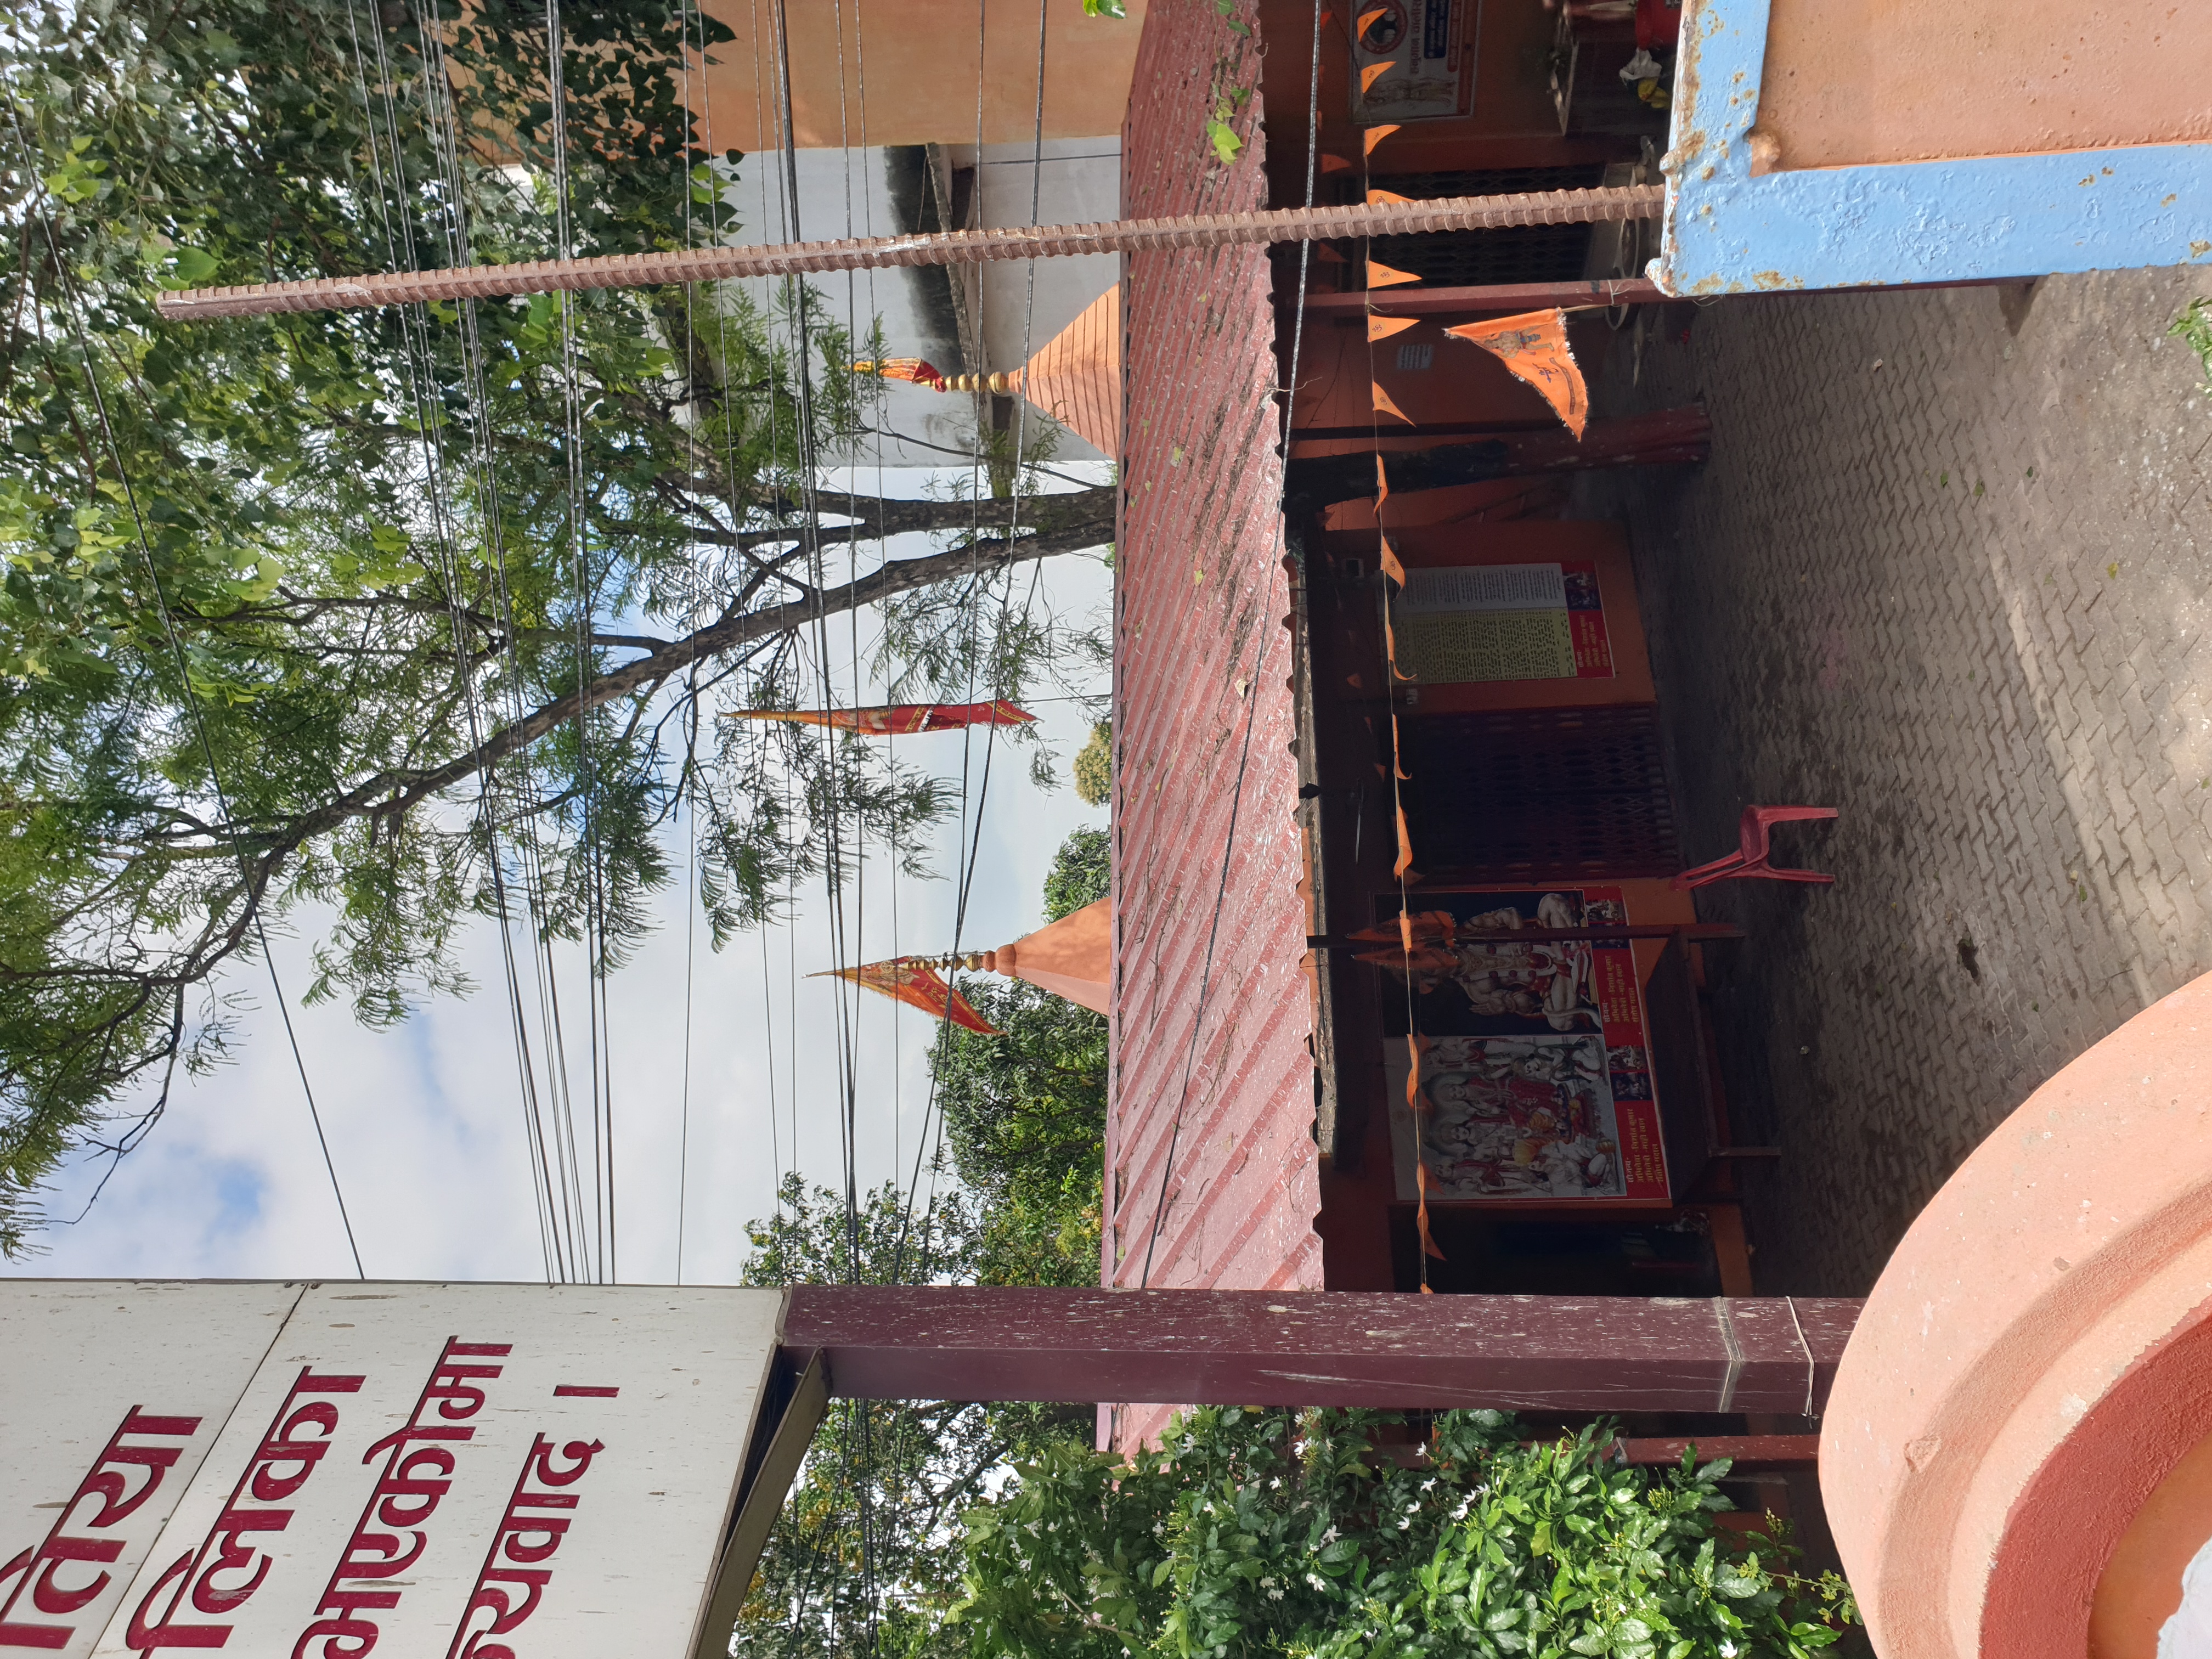
Heritage site: Bhairahawa_Hanuman_Temple